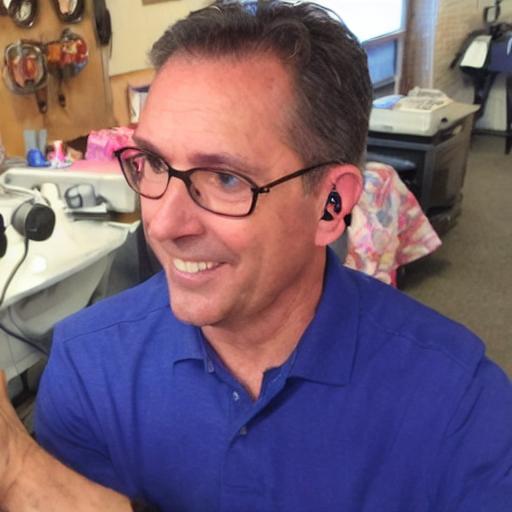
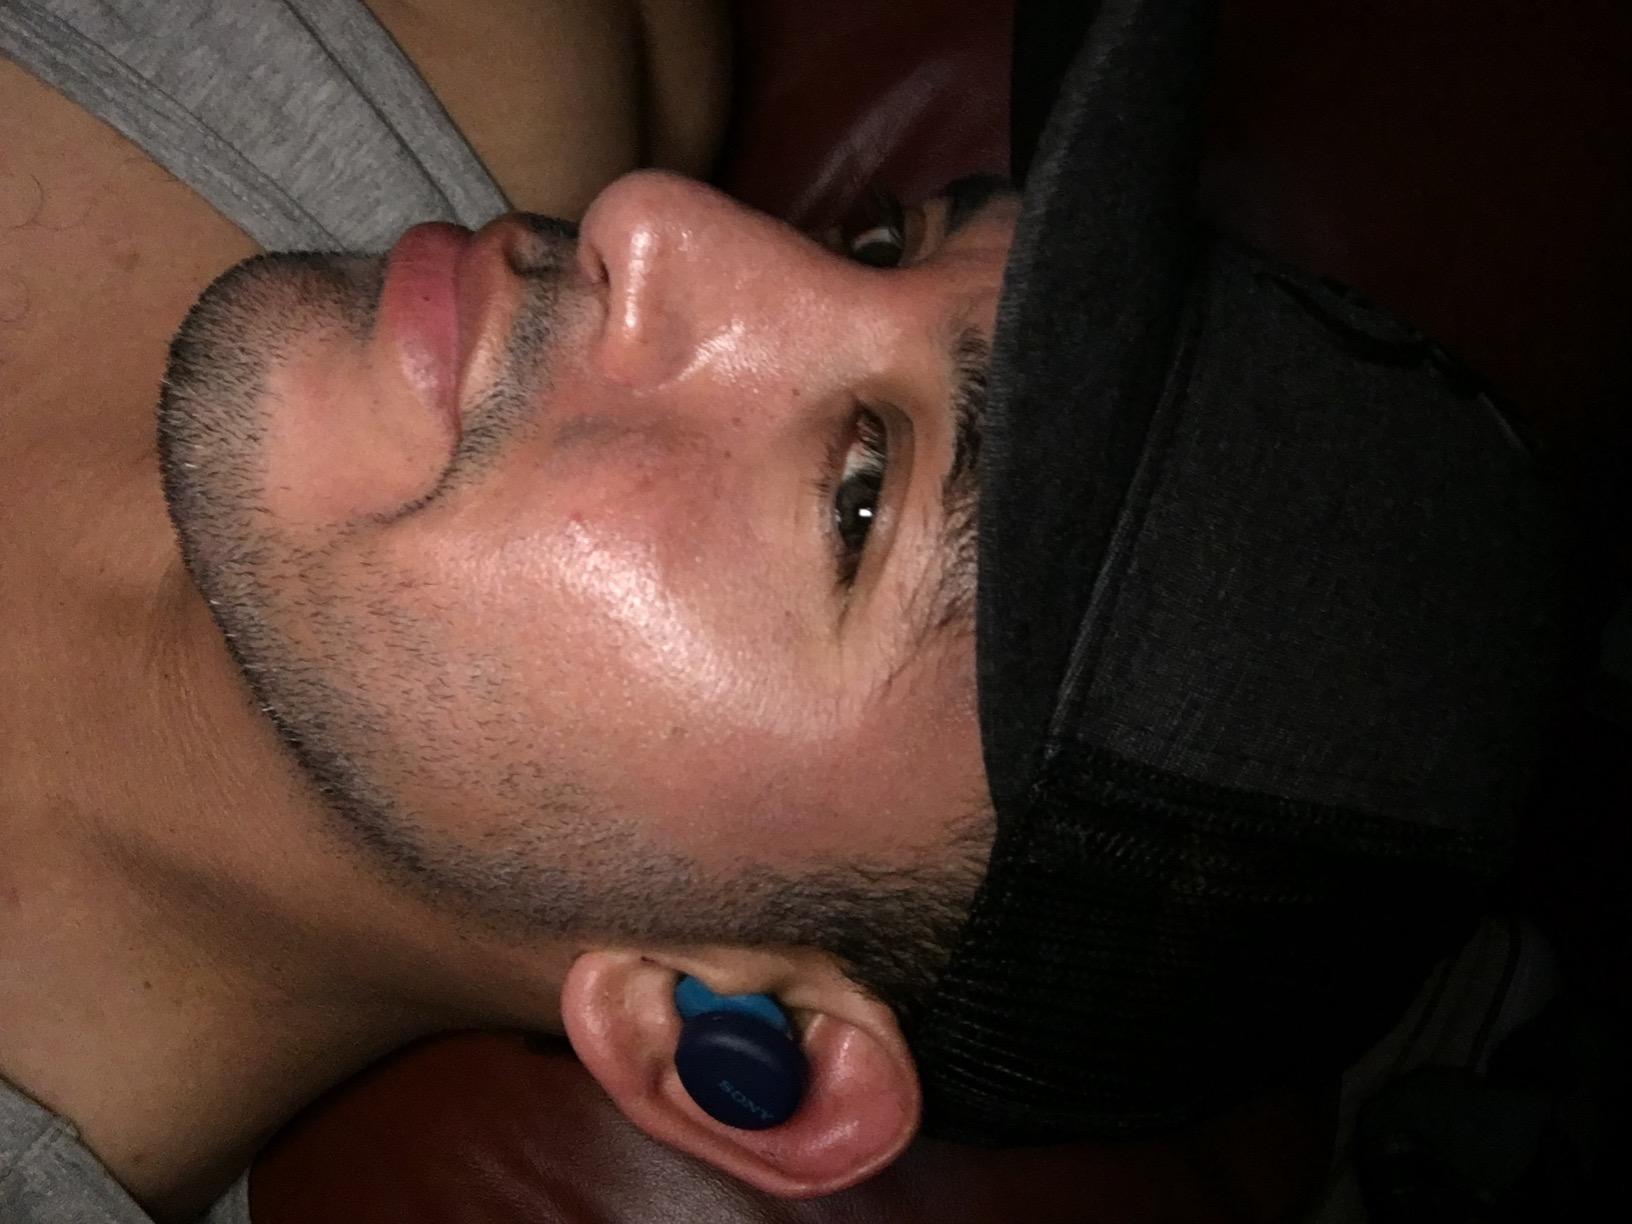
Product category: earbuds
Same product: no